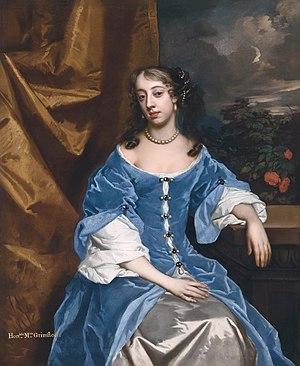
Sir Samuel Grimston, 3ᵉ baronnet de Gorhambury House, Hertfordshire est un homme politique anglais.